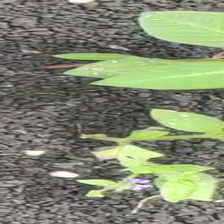
Weed species: Moti_dudhi(Euphorbia_geneculata_L)